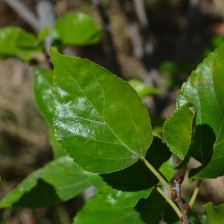
Variety: Kamphaengsaeng42